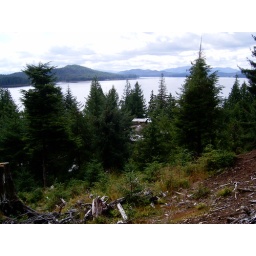
Here, you see the roof of the house nestled by the bay. The trees hide the open areas.